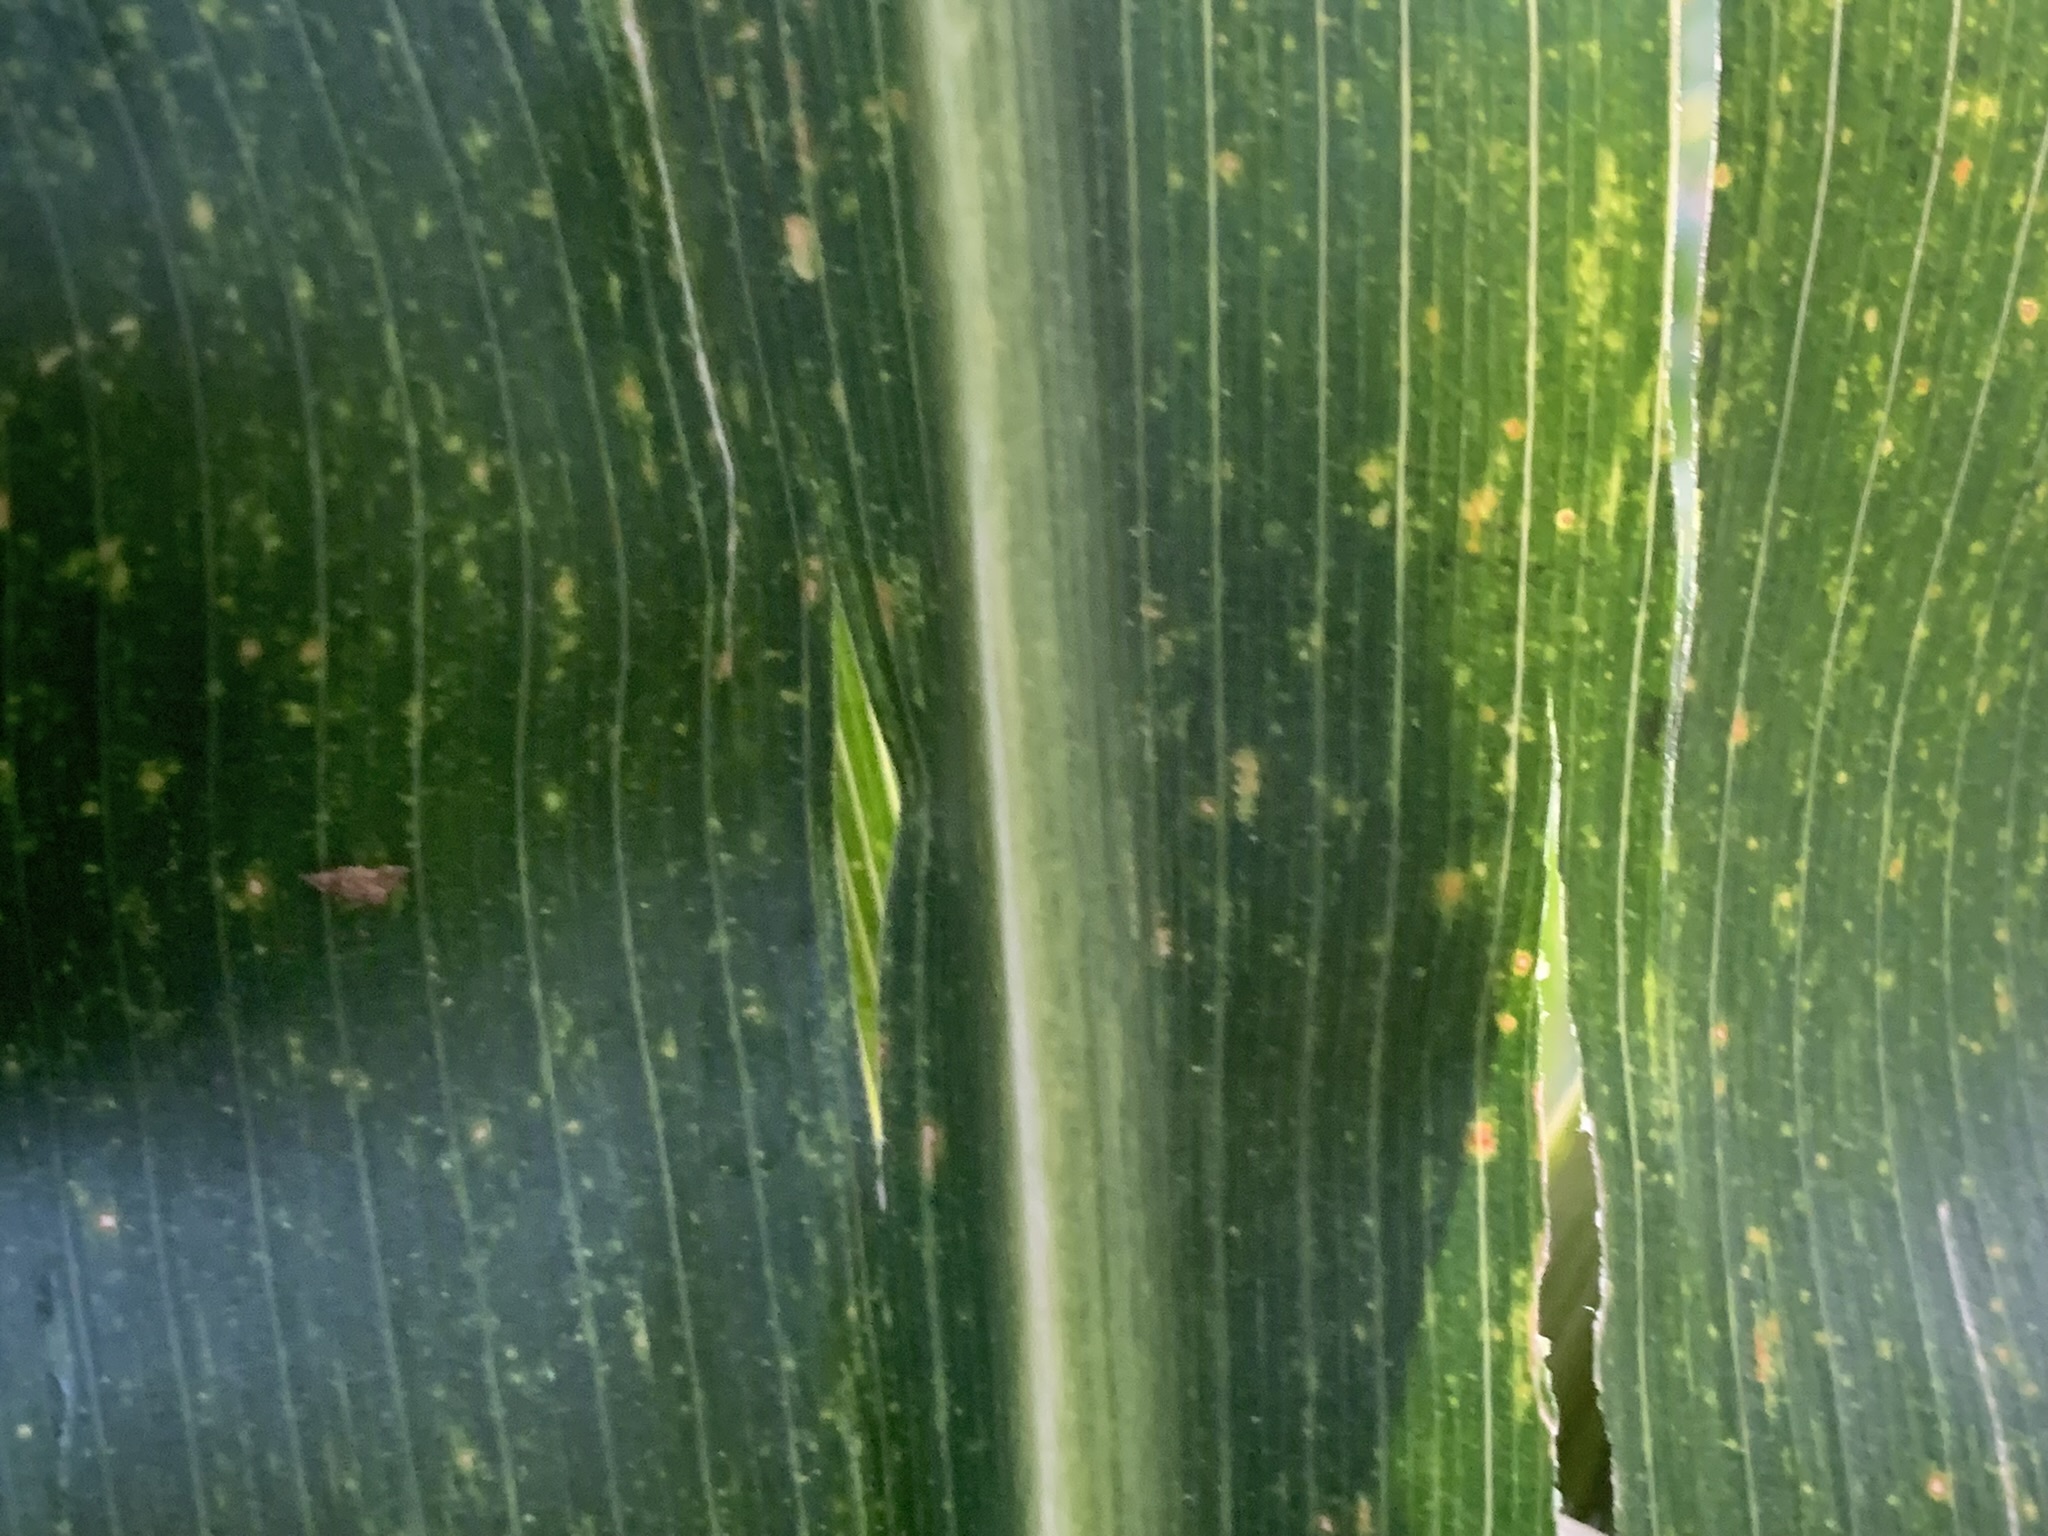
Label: MLN